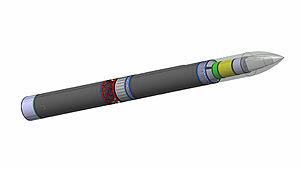
Véhicule lanceur de micro-satellites ou VLM est un lanceur brésilien léger en cours de développement dérivé en partie du lanceur VLS-1. VLM, qui devrait être lancé depuis le Centre de lancement d'Alcântara dans le nord-est du Brésil, est capable de placer 150 kg sur une orbite basse.